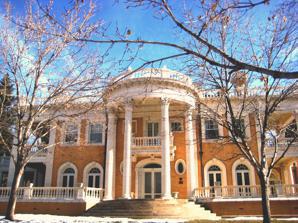
Building: Grant–Humphreys Mansion
Country: United States of America
Year built: 1902
Historic house in Colorado, United States United States historic place Grant–Humphreys Mansion U.S. National Register of Historic Places Colorado State Register of Historic Properties The Grant–Humphreys Mansion on Pennsylvania Street in Denver, Colorado Location 770 Pennsylvania St Denver, Colorado Coordinates 39°43′41″N 104°58′50″W / 39.728102°N 104.980577°W / 39.728102; -104.980577 Built 1902 Architect Boal and Harnois Architectural style Neoclassical NRHP reference No. 70000160 CSRHP No. 5DV.194 Added to NRHP September 30, 1970 Grant–Humphreys Mansion in Denver , Colorado , was built in 1902, in the Neoclassical style of architecture by Boal and Harnois , for James Benton Grant following his one term as the third Governor of Colorado (1883–1885). The house has been home to two families. Grant history Grant is best known for his role in the ore smelting industry, the first in Leadville , and then in Denver, where the Grant Smelting Company , located two miles northeast of downtown Denver, boasted the tallest furnace stack in the country and the third-largest in the world. Mr. Grant's wife, former Mary Goodell Grant , was prominent in Denver society. She was a member of the Daughters of the American Revolution and helped to found a home for destitute children. Following her husband's death in 1911, she continued to live in the house six more years, selling it in 1917 to Albert E. Humphreys . Humphreys history A.E. Humphreys is remembered as "The Wildcatter Deluxe" and the "King of the Wildcatters" for his successful discovery of oil in Wyoming , Oklahoma and Texas . [ according to whom? ] He was also well known for his philanthropic activities, which were shared by his wife, Alice. The couple came to Denver in 1898 with their two sons Ira and Albert E. Jr. Ira married Lucille Pattison, and they lived with the senior Humphreys in the house until the deaths of his parents. Ira was the mechanical genius of the family, while A.E. Jr. enjoyed the managerial side of the family oil business. Both young men were fascinated with airplanes and opened Denver's first commercial airport in 1918 at 26th Avenue and Oneida Street in North Park Hill , ten years prior to the Denver Municipal Airport that was eventually to become Stapleton International Airport .  In 1919, Ira Boyd "Bumps" Humphreys formed the Curtiss-Humphreys Airplane Company. In 1941, Ira invented the Humphreys Spiral Concentrator , which was used extensively in the mining industry for the separation of minerals and heavy metals in low grade ores. And, in 1969, Ira and Albert were both inducted into the Colorado Aviation Hall of Fame , which is located in the Colorado Aviation Historical Society 's Heritage Hall at the Wings Over the Rockies Air and Space Museum , Denver, Colorado. Curatorship The Colorado Historical Society took possession of the mansion, a bequest of the late Ira Boyd Humphreys, in 1976. The walls were originally covered in damask which fell into disrepair and has since been removed. References